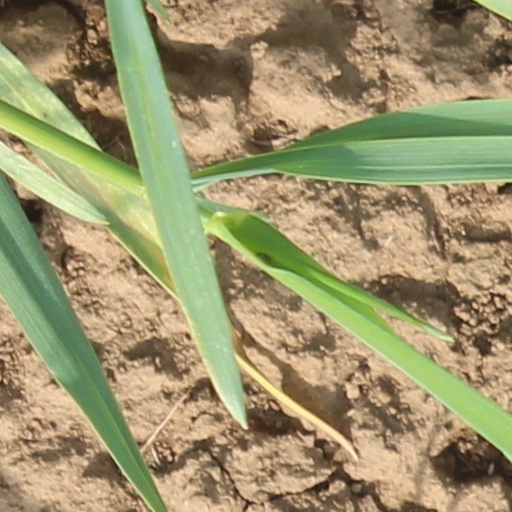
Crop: wheat